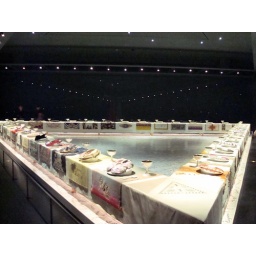
An entire table of vagina plates in the feminist art section. Not even sure how to respond to that.